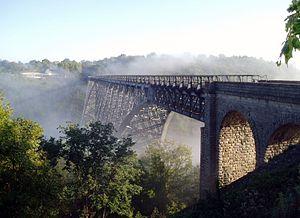
Tauriac-de-Naucelle est une commune française située dans le département de l'Aveyron, en région Occitanie.